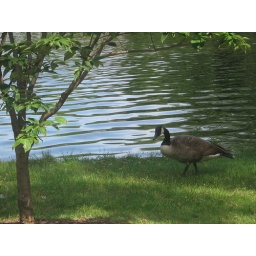
A duck hanging out by the lake